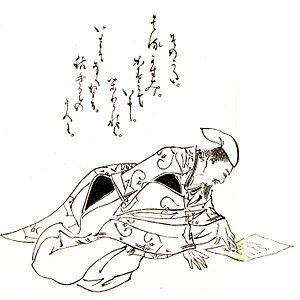
Ki no Tomonori est un poète de waka de la cour du début de l'époque de Heian. Cousin de Ki no Tsurayuki avec qui il participa à la compilation du Kokin Wakashū, il fut également choisi parmi les Trente-six grands poètes.